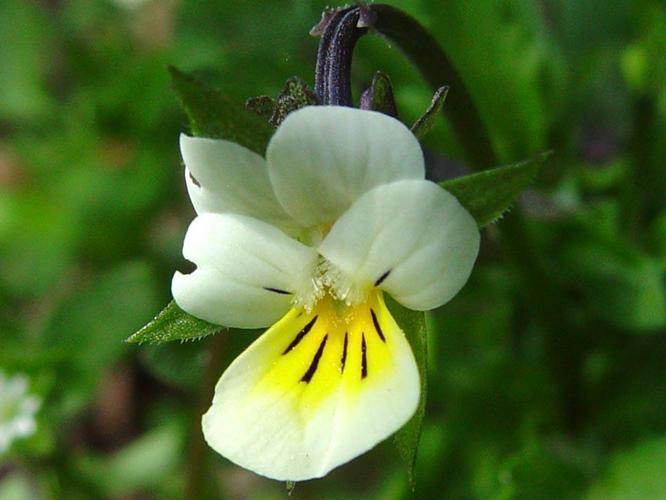
Label: wild pansy